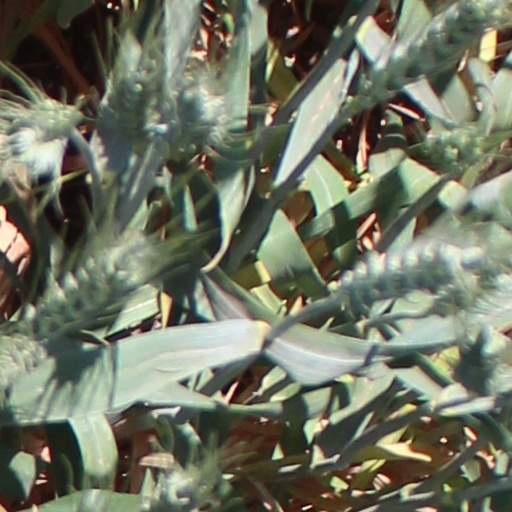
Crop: wheat